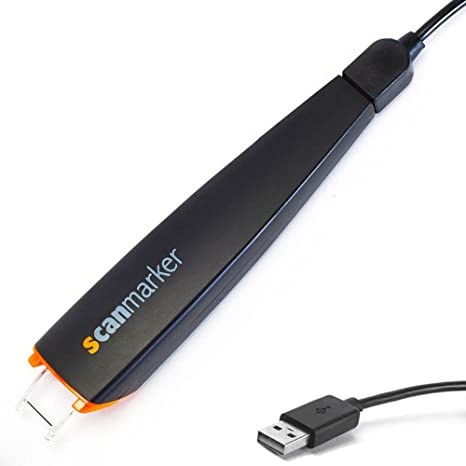
Scanmarker Digital Highlighter - OCR Pen Scanner and Reader - USB Version (Mac & Win)
Brand: Usually Dispatched in 15 to 20 days
Maximize your time and efficiency Scan up to 30 times faster than manual typing! Scanmarker is a highly acclaimed productivity device amongst students, doctors, librarians, lawyers, teachers, researchers and everyone who requires instant scanning of text.bpointPortable, lightweight and easy to use. The USB-connected version of Scanmarker Air for those who only require scanning to computerbpointCreate outlines and reports faster than ever before! Just slide your handheld scanning pen across a line of printed text and watch it appear instantly on your computer screenbpointSuper accurate and fast multilingual ocr text scanner ideal for students and professionalsbpointUse your pen scanner to scan editable text directly into any computer application e.g. Microsoft WordbpointEdit, read aloud in real-time and translate on Mac & Windows computers
Category: Office Supplies > Office Equipment > Transcribers & Dictation Systems